Great Wall of Gorgan

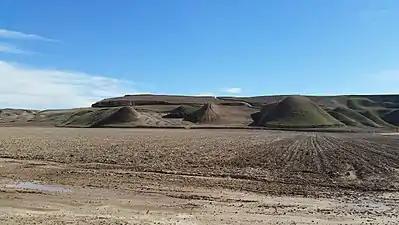
The Great wall of Gorgan

A similar Sasanian defence wall and fortification lies on the opposite, western, side of the Caspian Sea at the port of Derbent, in the Republic of Dagestan, Russia. There the remains of a line of fortifications run inland for some from the shore of the Caspian Sea to what is today an extraordinarily well preserved Sassanian fort on the first foothills of the Caucasus Mountains.